Let's Make a Soccer Team!

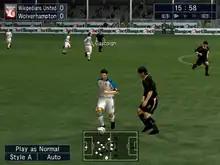
Let's Make A Soccer Team featured a 3D match engine using assets from Virtua Pro Football.

"Let's Make a Soccer Team!" has heavy role-playing video game elements, with a running story and characters alongside the game's management side. Unlike in other football management titles, the player is the chairperson and founder of the club, and has a job similar to a director of football. The game features 439 real, mostly unlicensed club teams from all over the world, with real rosters covered by the FIFPRO license, unlicensed versions of the UEFA club tournaments, and a handful of fictional friendly tournaments.